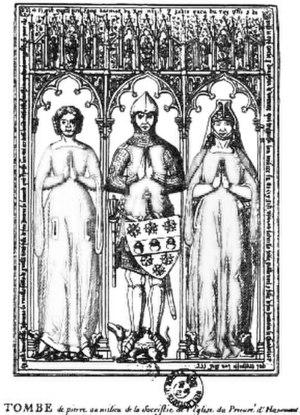
Guillaume Tirel, dit Taillevent, né à Pont-Audemer en 1310, et mort en 1395 à Saint-Germain-en-Laye, est un cuisinier français, à qui est attribué le Viandier, le plus célèbre des livres de cuisine français du Moyen Âge, bien qu'un manuscrit datant d'avant l'époque de Taillevent prouve que l'attribution est postérieure à la création de l'ouvrage.